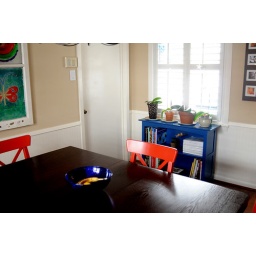
I repainted that blue shelf all by myself! Me! Painted it! By! Myself!